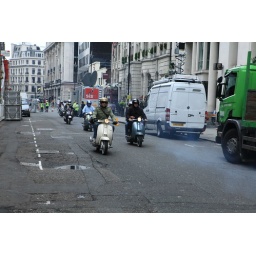
Great Marlborough street, Mods op Vespa's en Lambretta's in het kader van 50 jaar Carnaby street